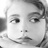
Emotion: neutral